Falcon (video game)

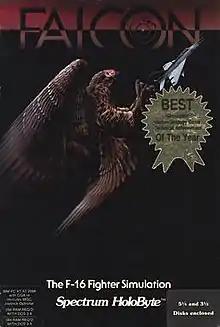
North American cover art by Chris Butler and William Ervin

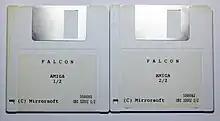
Commodore Amiga version

Falcon is a combat flight simulator video game and the first official entry (not counting the 1984's "F-16 Fighting Falcon") in the "Falcon" series of the F-16 jet fighter's simulators by Spectrum HoloByte. Originally developed by Sphere for Macintosh and MS-DOS in 1987 and ported to several platforms between 1988 and 1992, the game earned commercial success and critical acclaim.